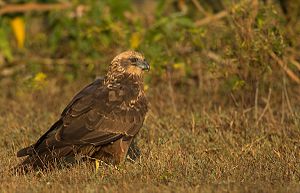
Rørhøg / Billeder
Rørhøgen er en rovfugl med et vingefang på 135 cm. Den er udbredt i det meste af Europa samt en del Nordafrika og Asien. I Danmark er den en sjælden ynglefugl, især i den østlige og sydlige del, med kun omkring 650 ynglende par.